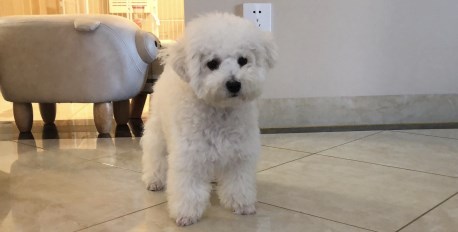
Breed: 3083-n000117-Bichon_Frise